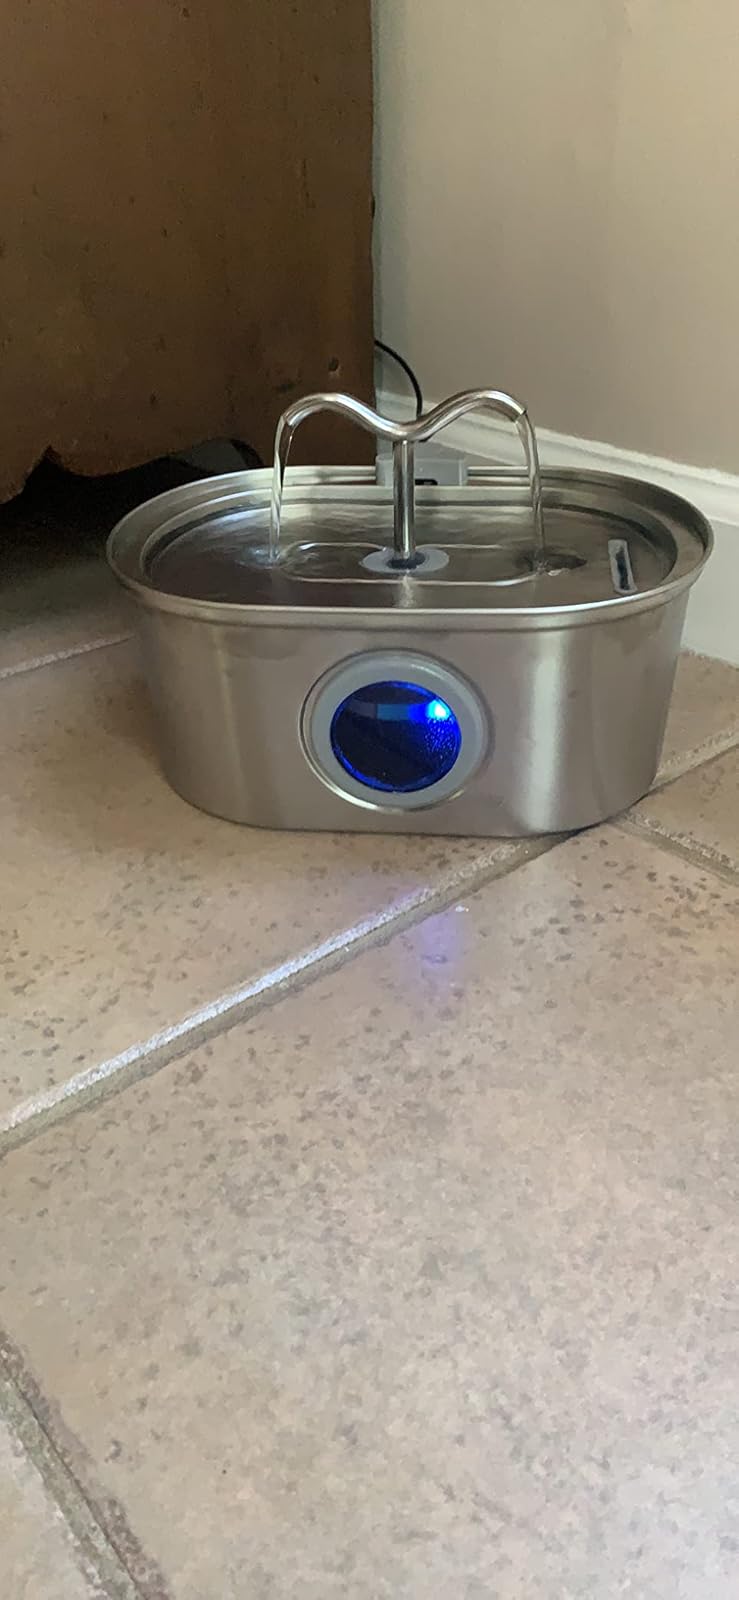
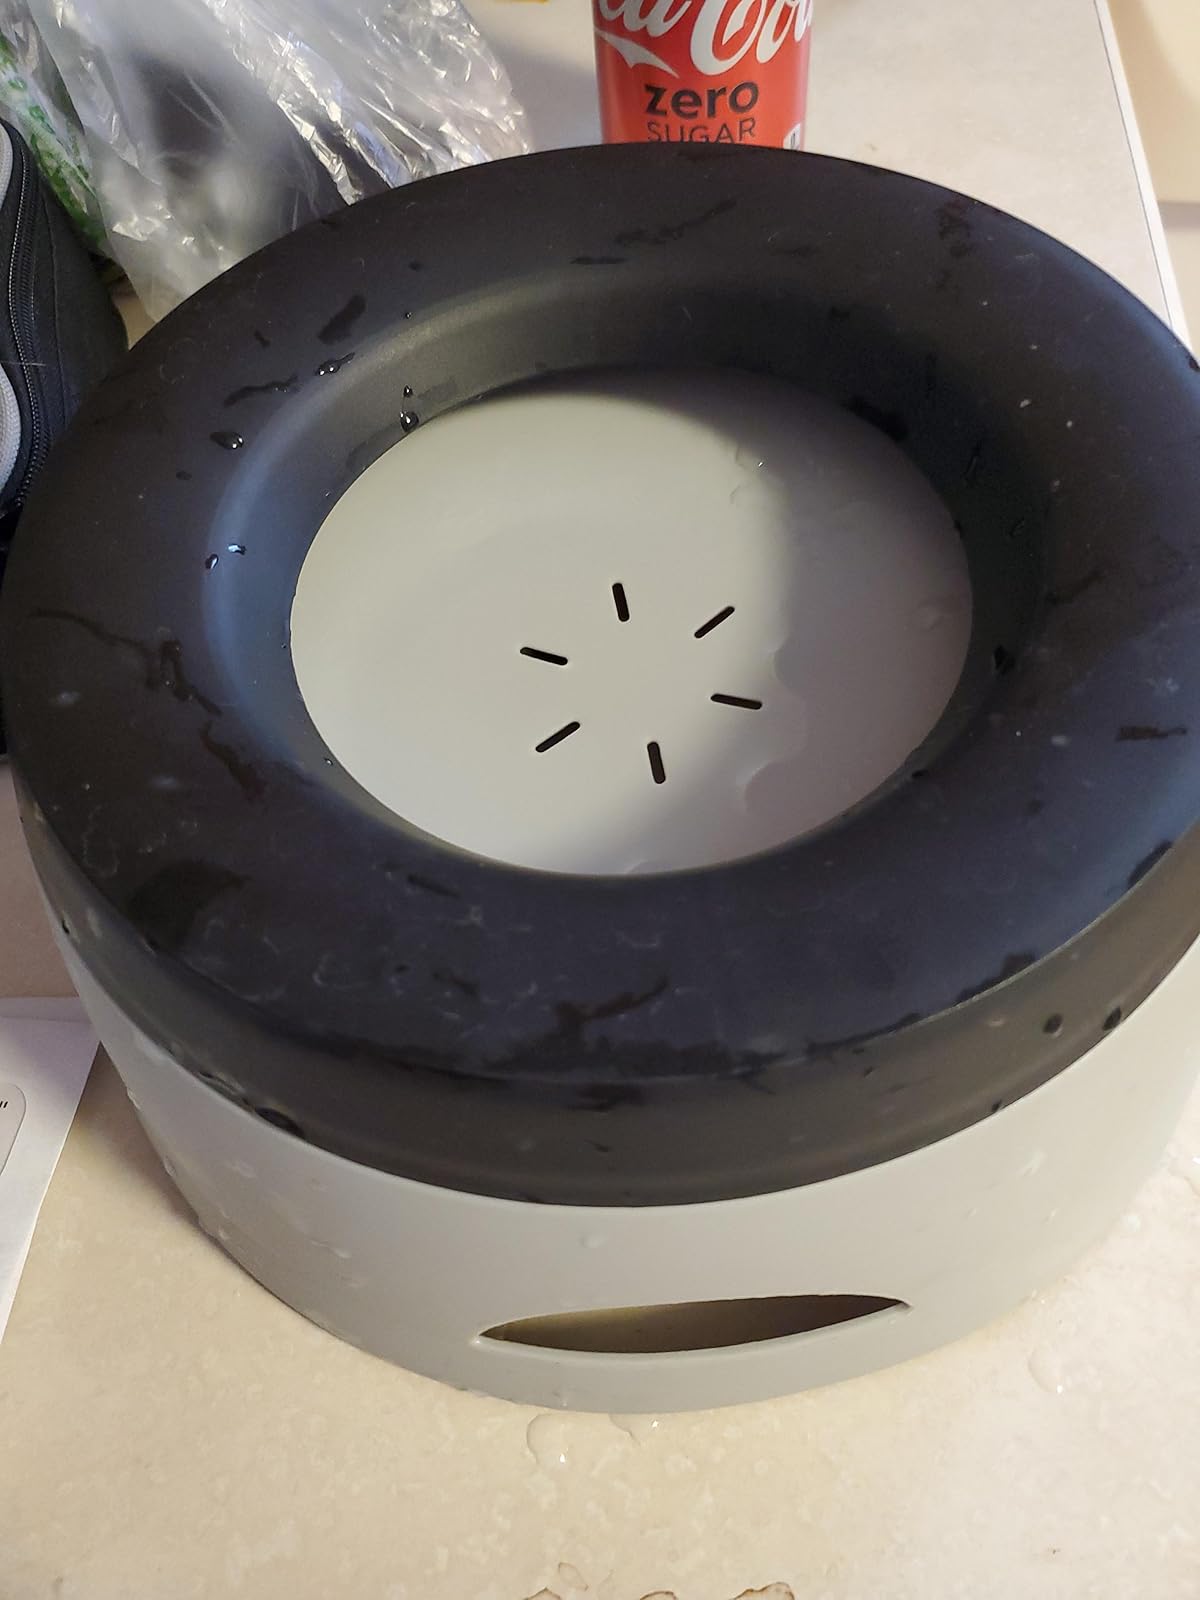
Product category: items_bowl
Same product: no